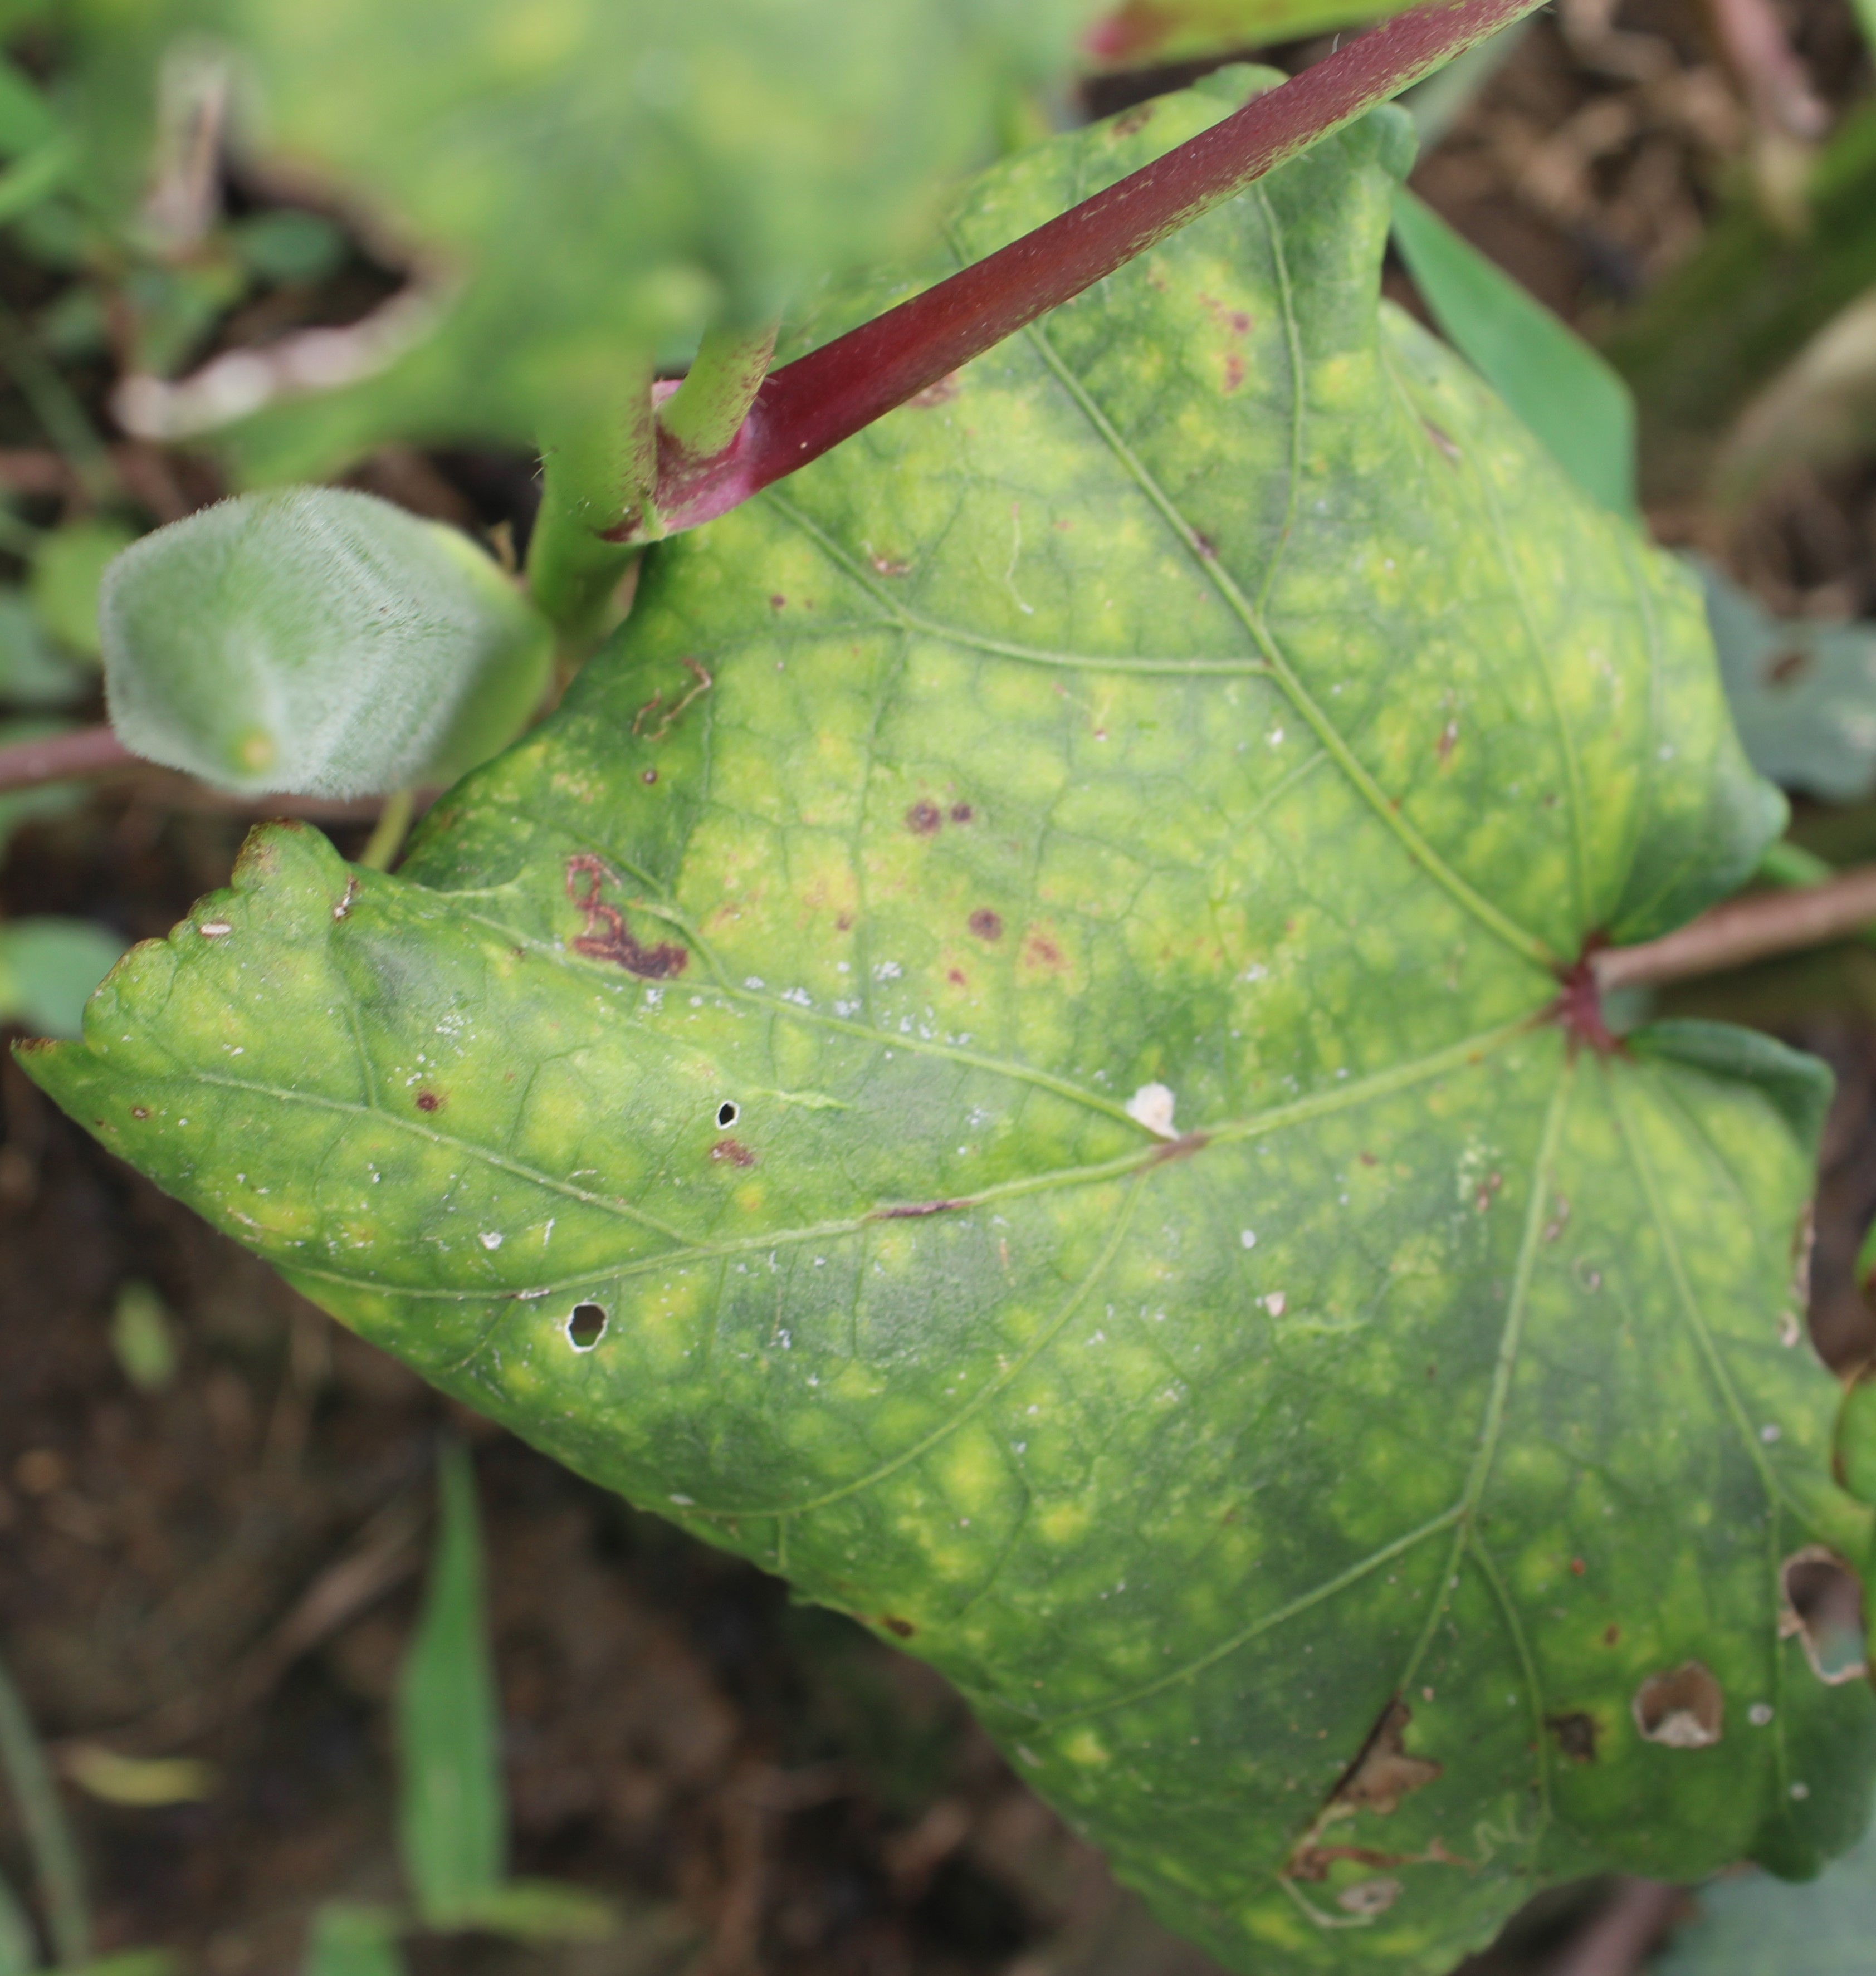
Label: Leaf curly virus